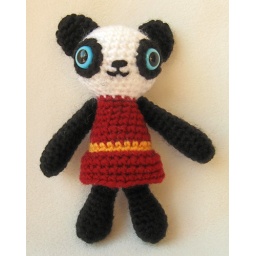
Panda in red dress